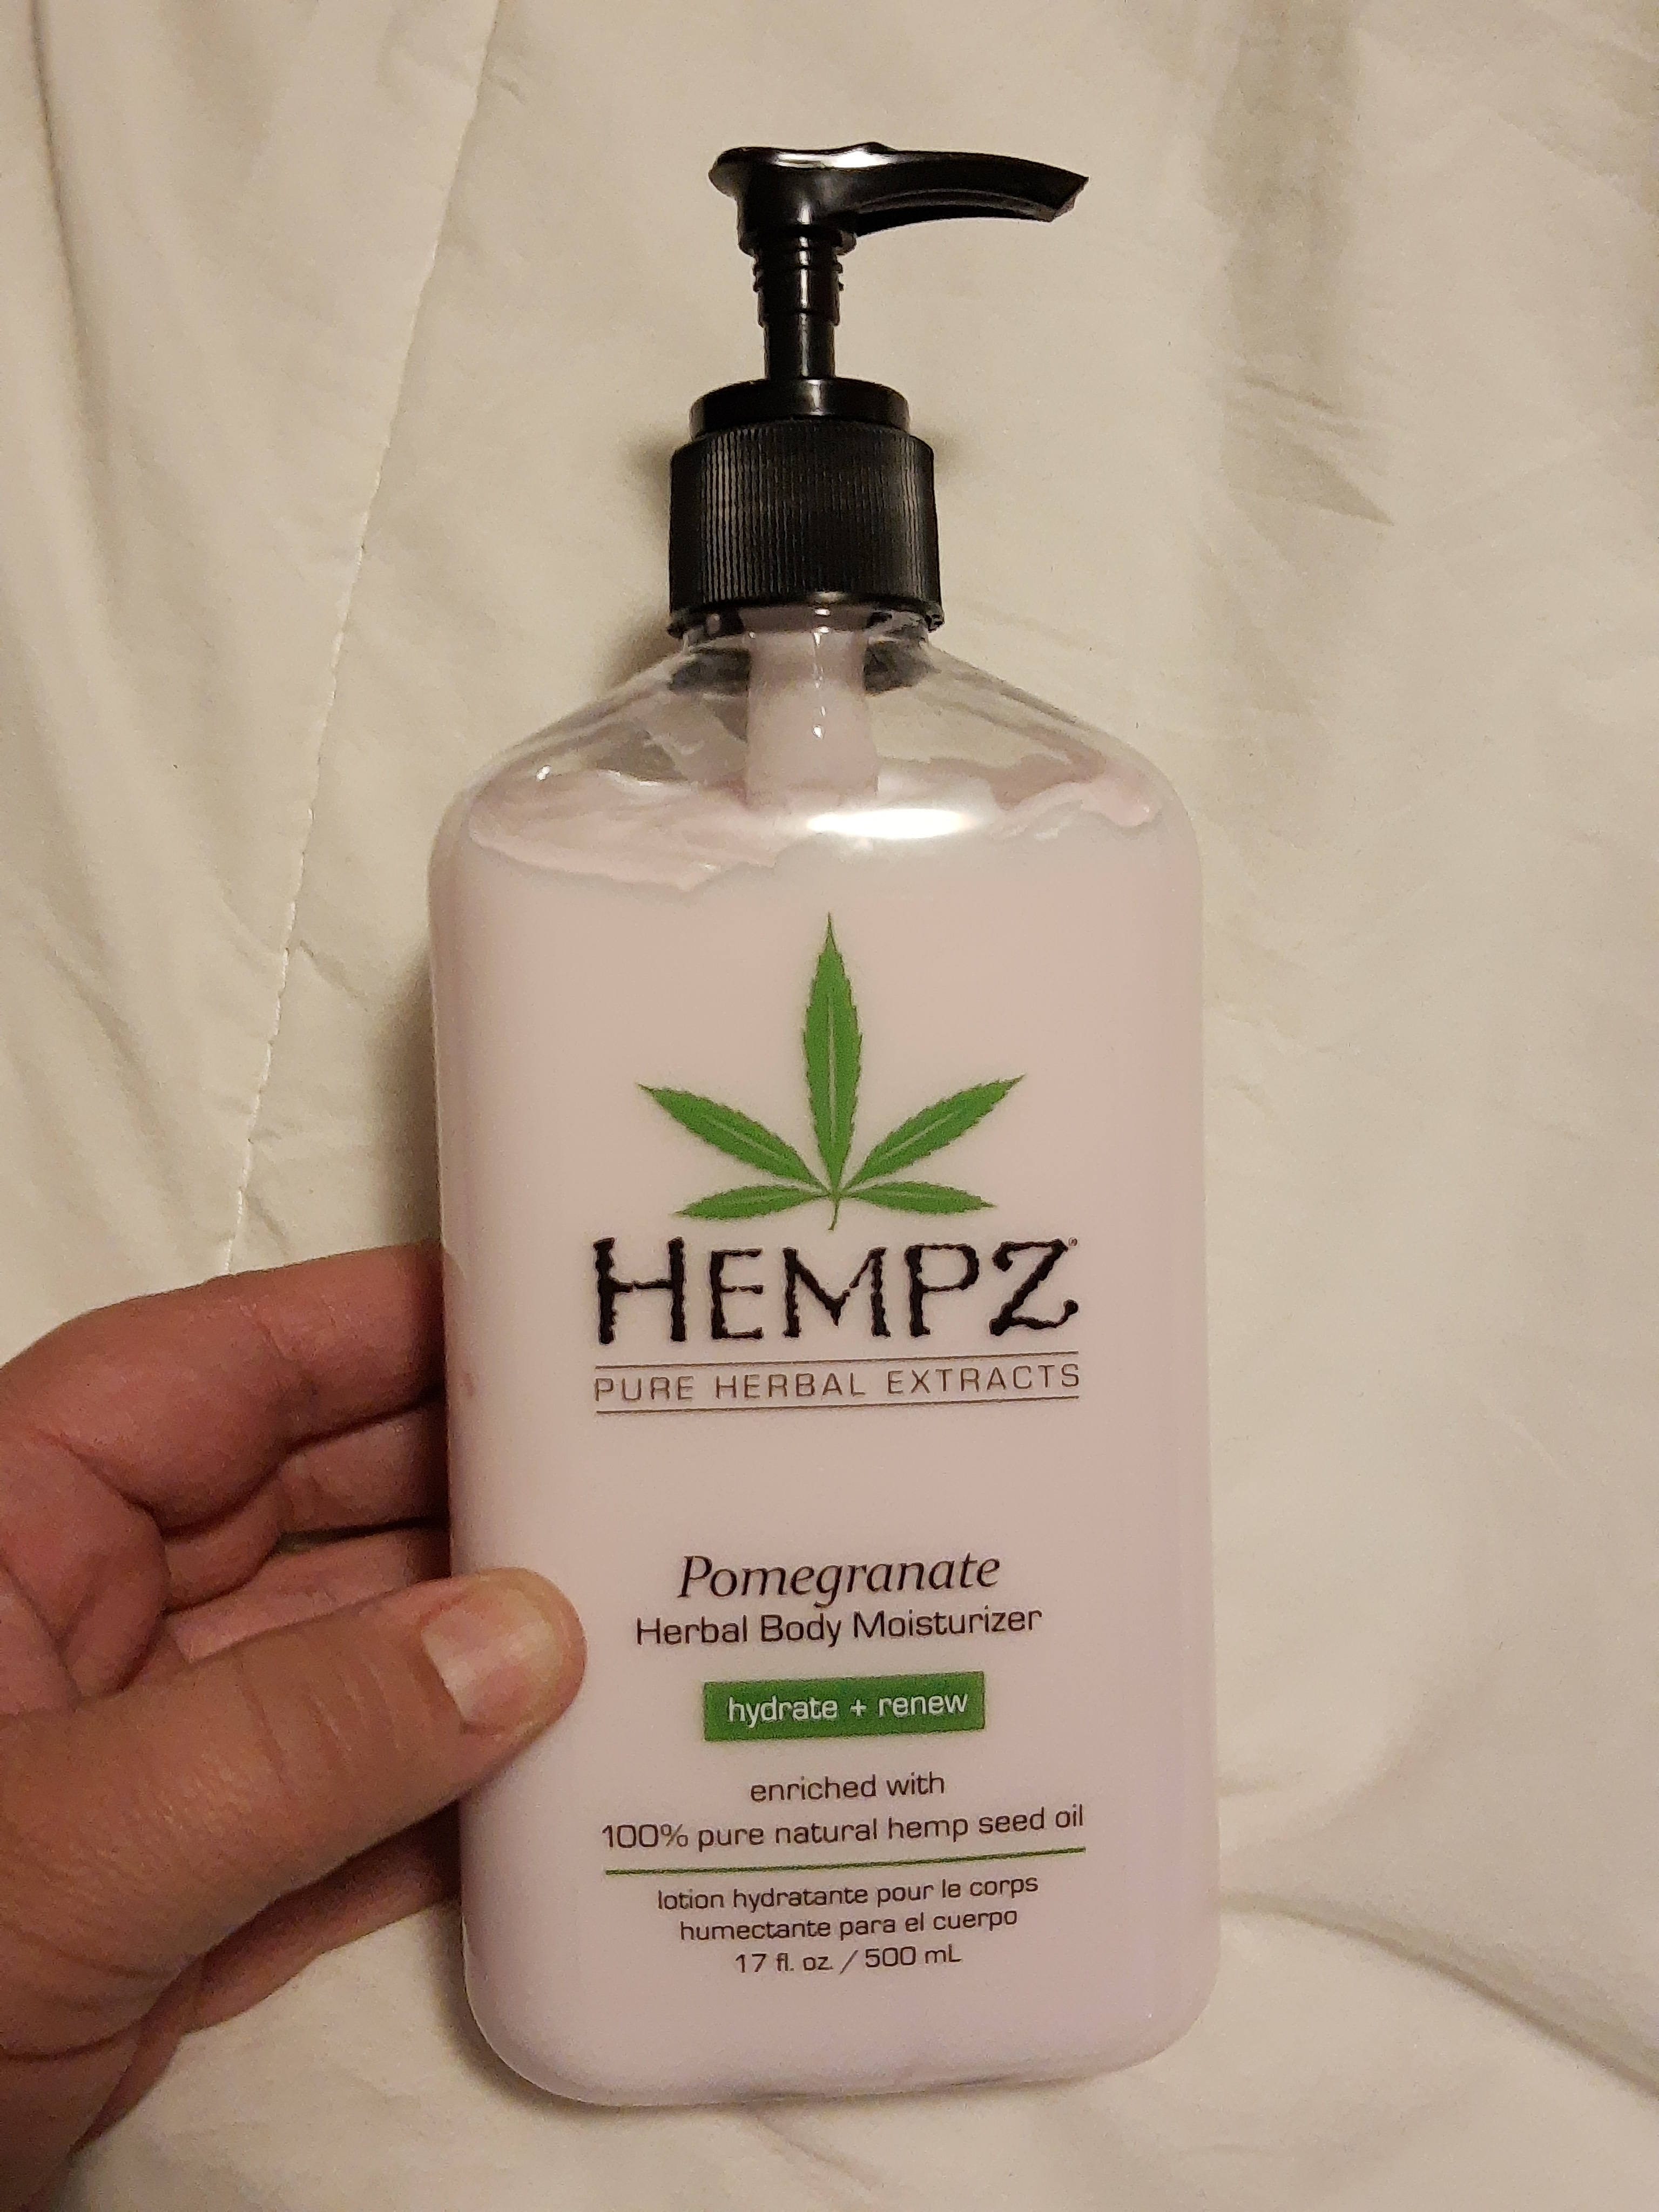
Waste category: plastic